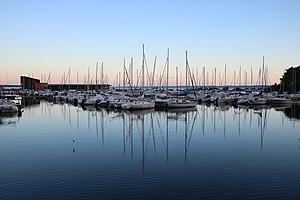
Le port de Hourtin «
Hourtin est une commune du Sud-Ouest de la France, dans le département de la Gironde, en région Nouvelle-Aquitaine.
Le Médoc est une région naturelle française située dans le département de la Gironde en région Nouvelle-Aquitaine.
Le lac d'Hourtin et de Carcans est l'un des plus grands lacs naturels de France. Les habitants de la commune d'Hourtin, au nord, l'appellent le lac d'Hourtin, et les habitants de la commune de Carcans, au sud, l'appellent le lac de Carcans.